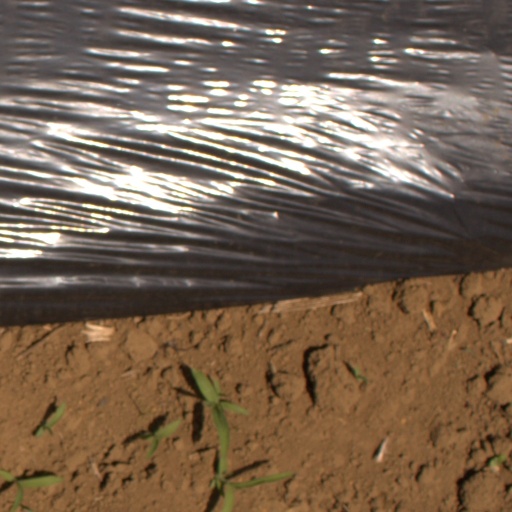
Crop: Jerusalem artichoke